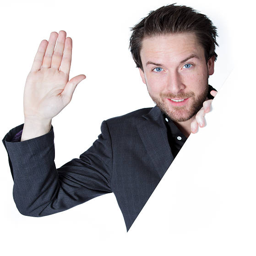
business man wearing grey suit on a white background